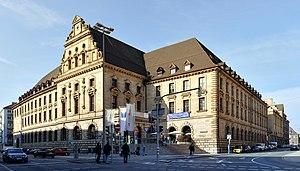
Le musée des transports, à Nuremberg, en Allemagne.
Le musée des transports de Nuremberg accueille dans son bâtiment central, le Musée DB de la Deutsche Bahn AG et le Musée de la Communication. Il dispose de deux filiales du DB Musée de Koblenz-Lützel et Halle. Le musée fait partie des plus anciens musées d'histoires et techniques en Europe. Depuis le début de février 2007, le nom officiel du musée de la DB est : musée de l'entreprise de la Deutsche Bahn AG. C'est un point d'ancrage de la route européenne du patrimoine industriel.